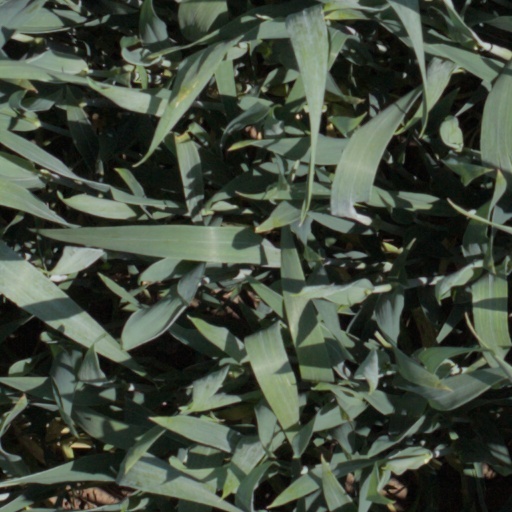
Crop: wheat